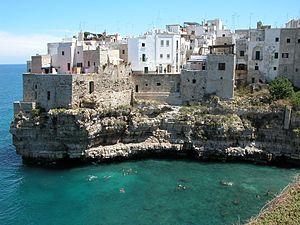
La région des Pouilles, dite plus couramment les Pouilles, voire la Pouille, est une région d'Italie, située dans l'extrême sud-est du pays. Son gentilé est Apulien. La région compte un peu plus de 4 millions d'habitants et son chef-lieu et principale agglomération est Bari. Délimitée par les régions de Molise au nord, de la Campanie à l'ouest et de la Basilicate au sud-ouest, la région est baignée par la mer Adriatique à l'est et la mer Ionienne au sud. Administrativement, la région comprend la ville métropolitaine de Bari et les provinces de Barletta-Andria-Trani, Brindisi, Foggia, Lecce et Tarente.